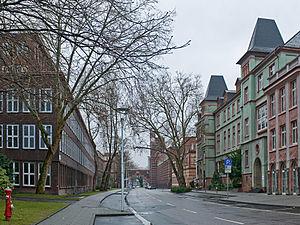
Parc industriel HoechstRue Brüningstraße, en arrière-plan la maison Behrens avec «Brücke und Turm»